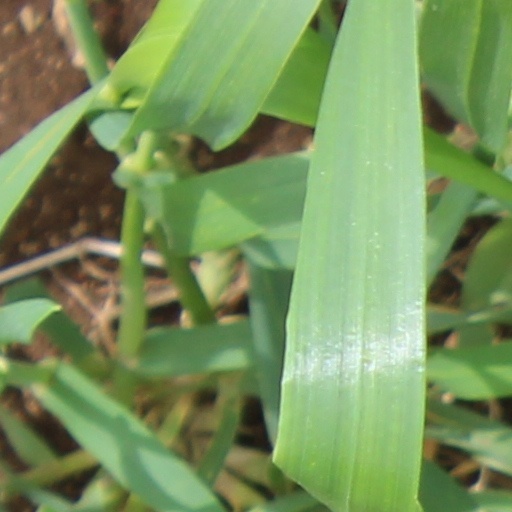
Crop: wheat